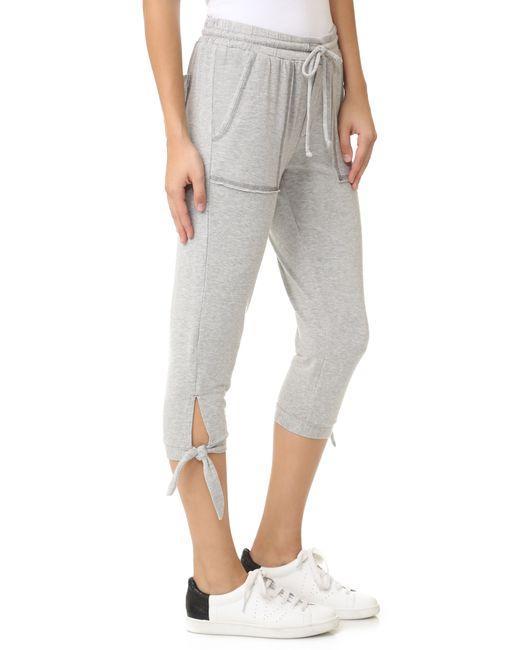
Graue Stretchhose mit Taschen für Damen